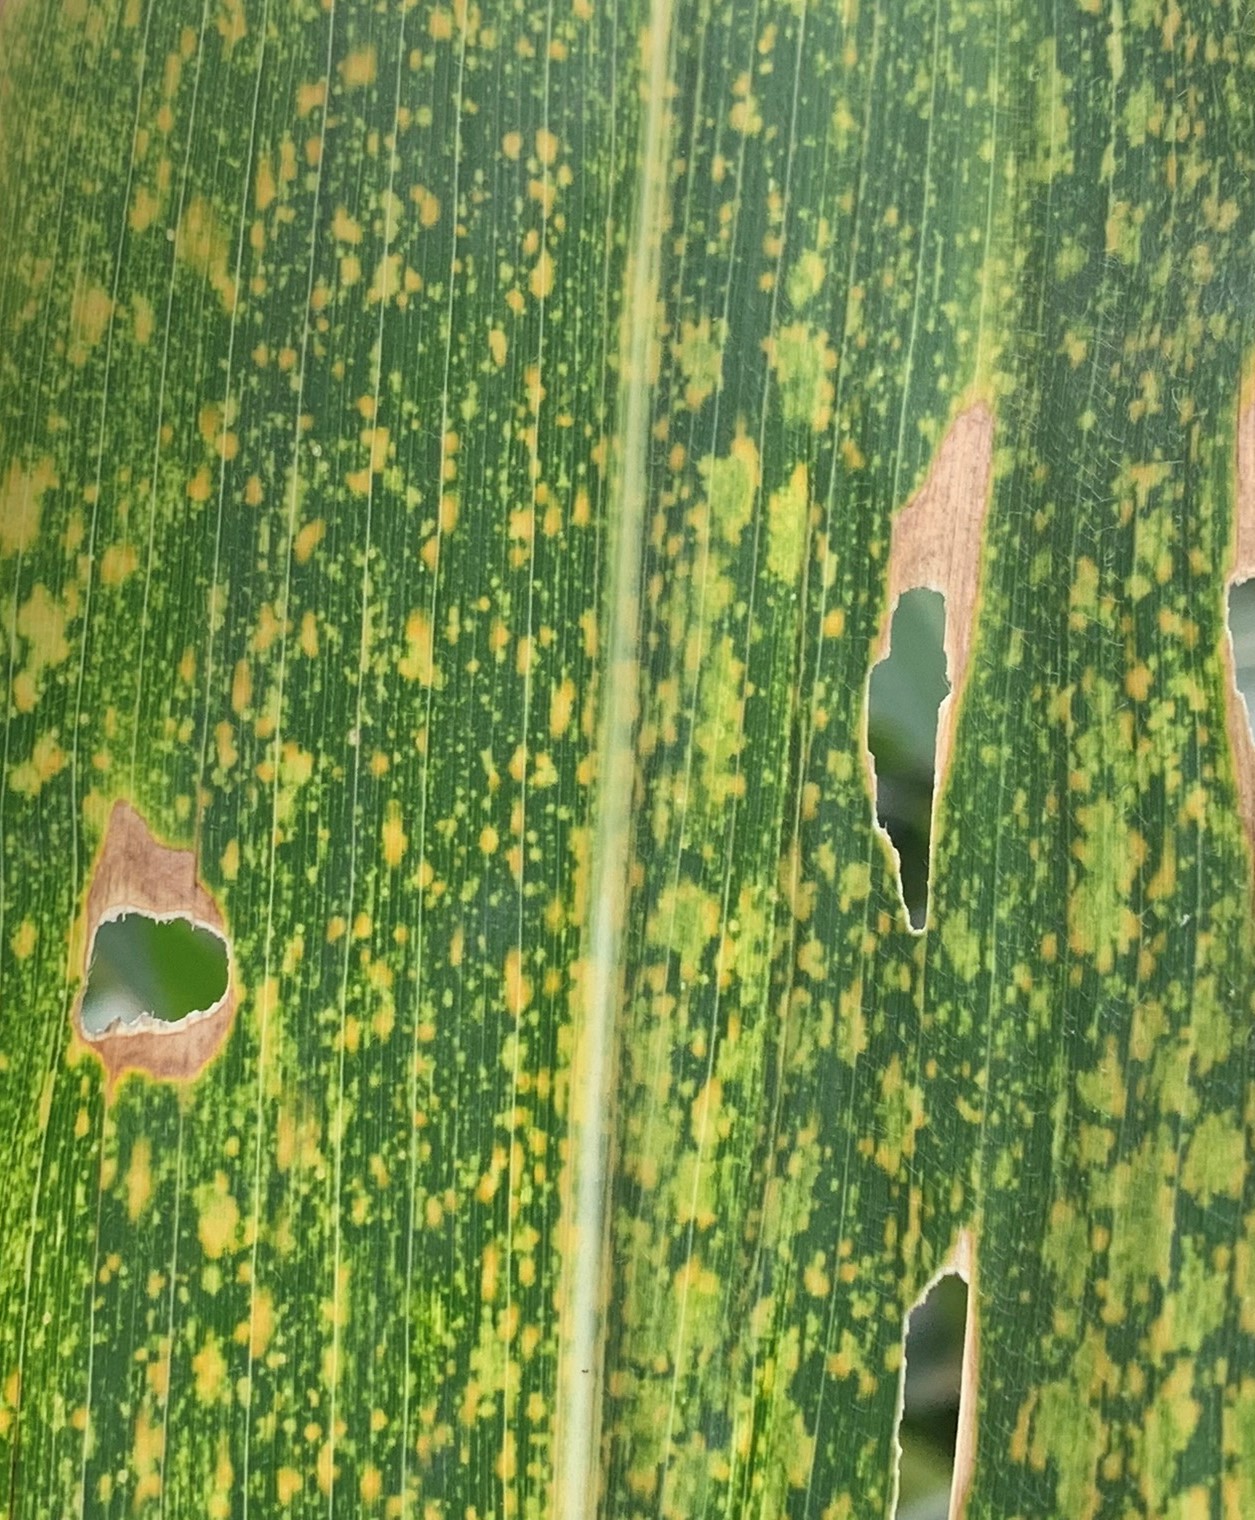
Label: MLN